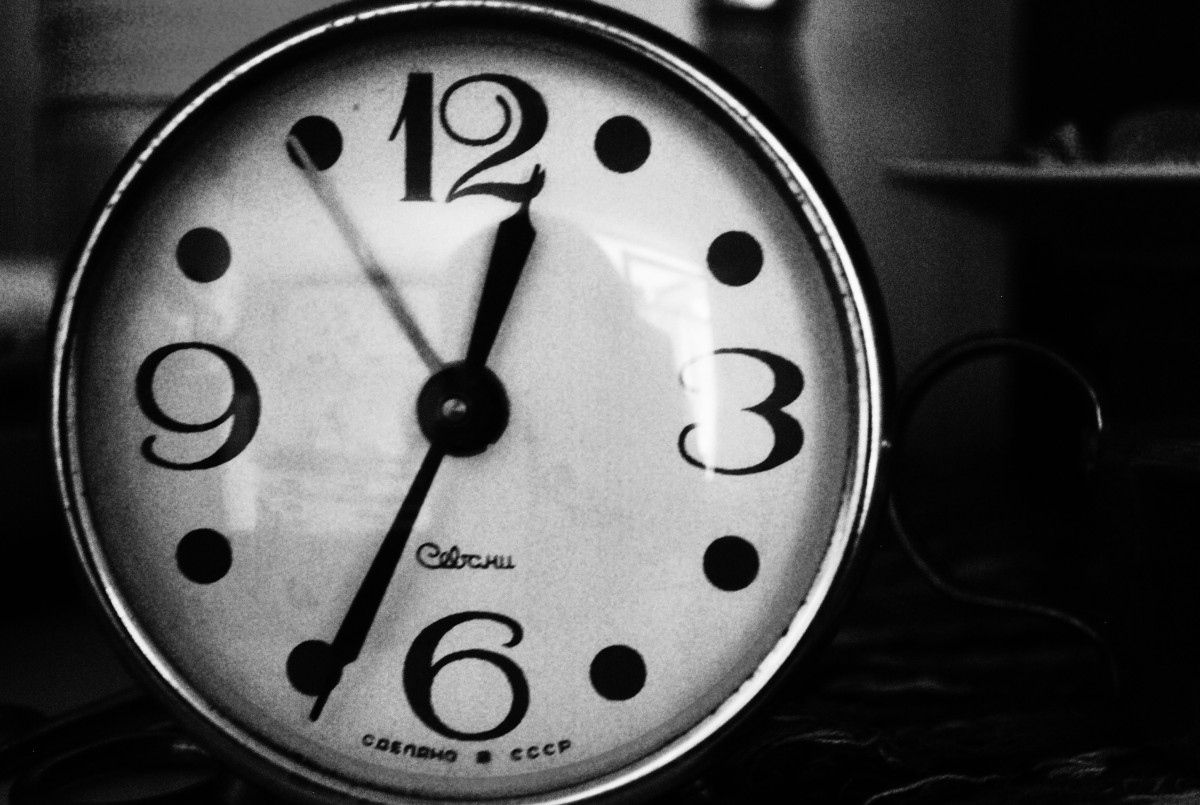
Tags: hand, black and white, wheel, clock, time, number, hour, decor, circle